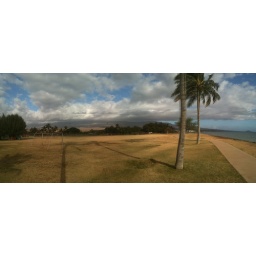
Kalama Park soccer field with Haleakala volcano rising above the clouds in the background